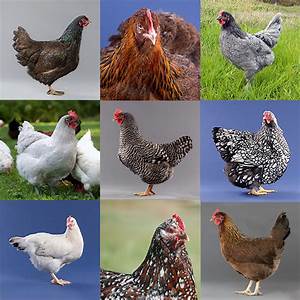
Label: gallina